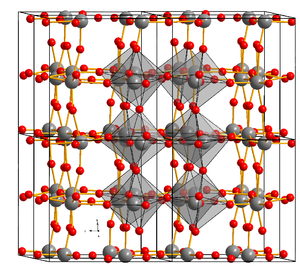
Le trioxyde de tungstène, ou oxyde de tungstène(VI), est un composé chimique de formule WO₃. Il s'agit d'un solide cristallisé présentant une intense coloration jaune-vert à température ambiante, virant à l'orange par chauffage. Il est insoluble dans l'eau et les acides, mais peut réagir avec l'eau pour former de l'acide tungstique H₂WO₄, qui est en réalité son monohydrate WO₃·H₂O. C'est d'ailleurs sous forme d'hydrates qu'on le rencontre dans la nature, à travers des minéraux rares tels que la tungstite WO₃·H₂O et la meymacite WO₃·2H₂O. Avec les métaux alcalins et alcalino-terreux, il forme des sels appelés tungstates.